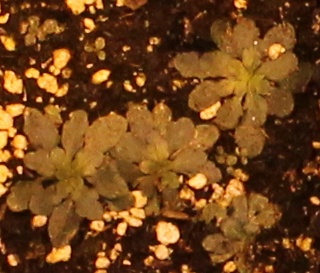
Label: Horseweed